Rebuilding American Infrastructure with Sustainability and Equity

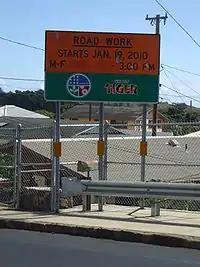
TIGER sign on North Market Street in Wailuku, Maui, Hawaii

Rebuilding American Infrastructure with Sustainability and Equity (RAISE) is an American federal government program administered by the United States Department of Transportation. Originally known as Transportation Investment Generating Economic Recovery (TIGER), it began as supplementary discretionary grant program included in the American Recovery and Reinvestment Act of 2009. Initial legislation provided $1.5 billion for a National Surface Transportation System through September 30, 2011, "to be awarded on a competitive basis for capital investments in surface transportation projects". The program has been extended several times, and was renamed as Better Utilizing Investments to Leverage Development (BUILD) in 2018 before taking its current name in 2021.